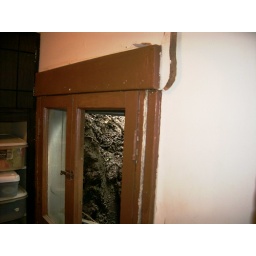
it tried coming in kitchen window pushed it 3 inches in